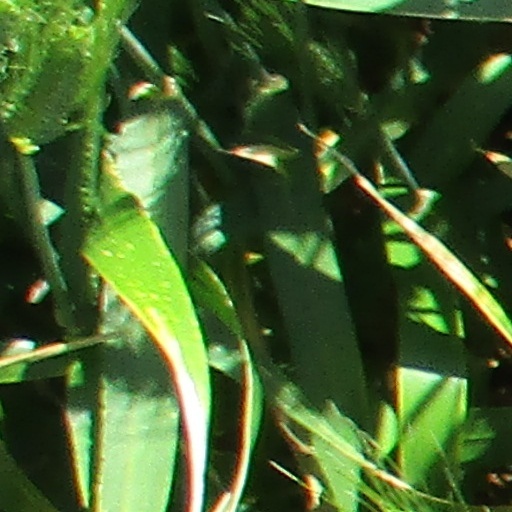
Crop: wheat